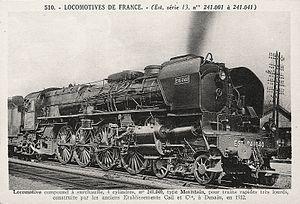
Carte postale ancienne éditée par A. Gauthier n°510, de la locomotive 241-040 Est.